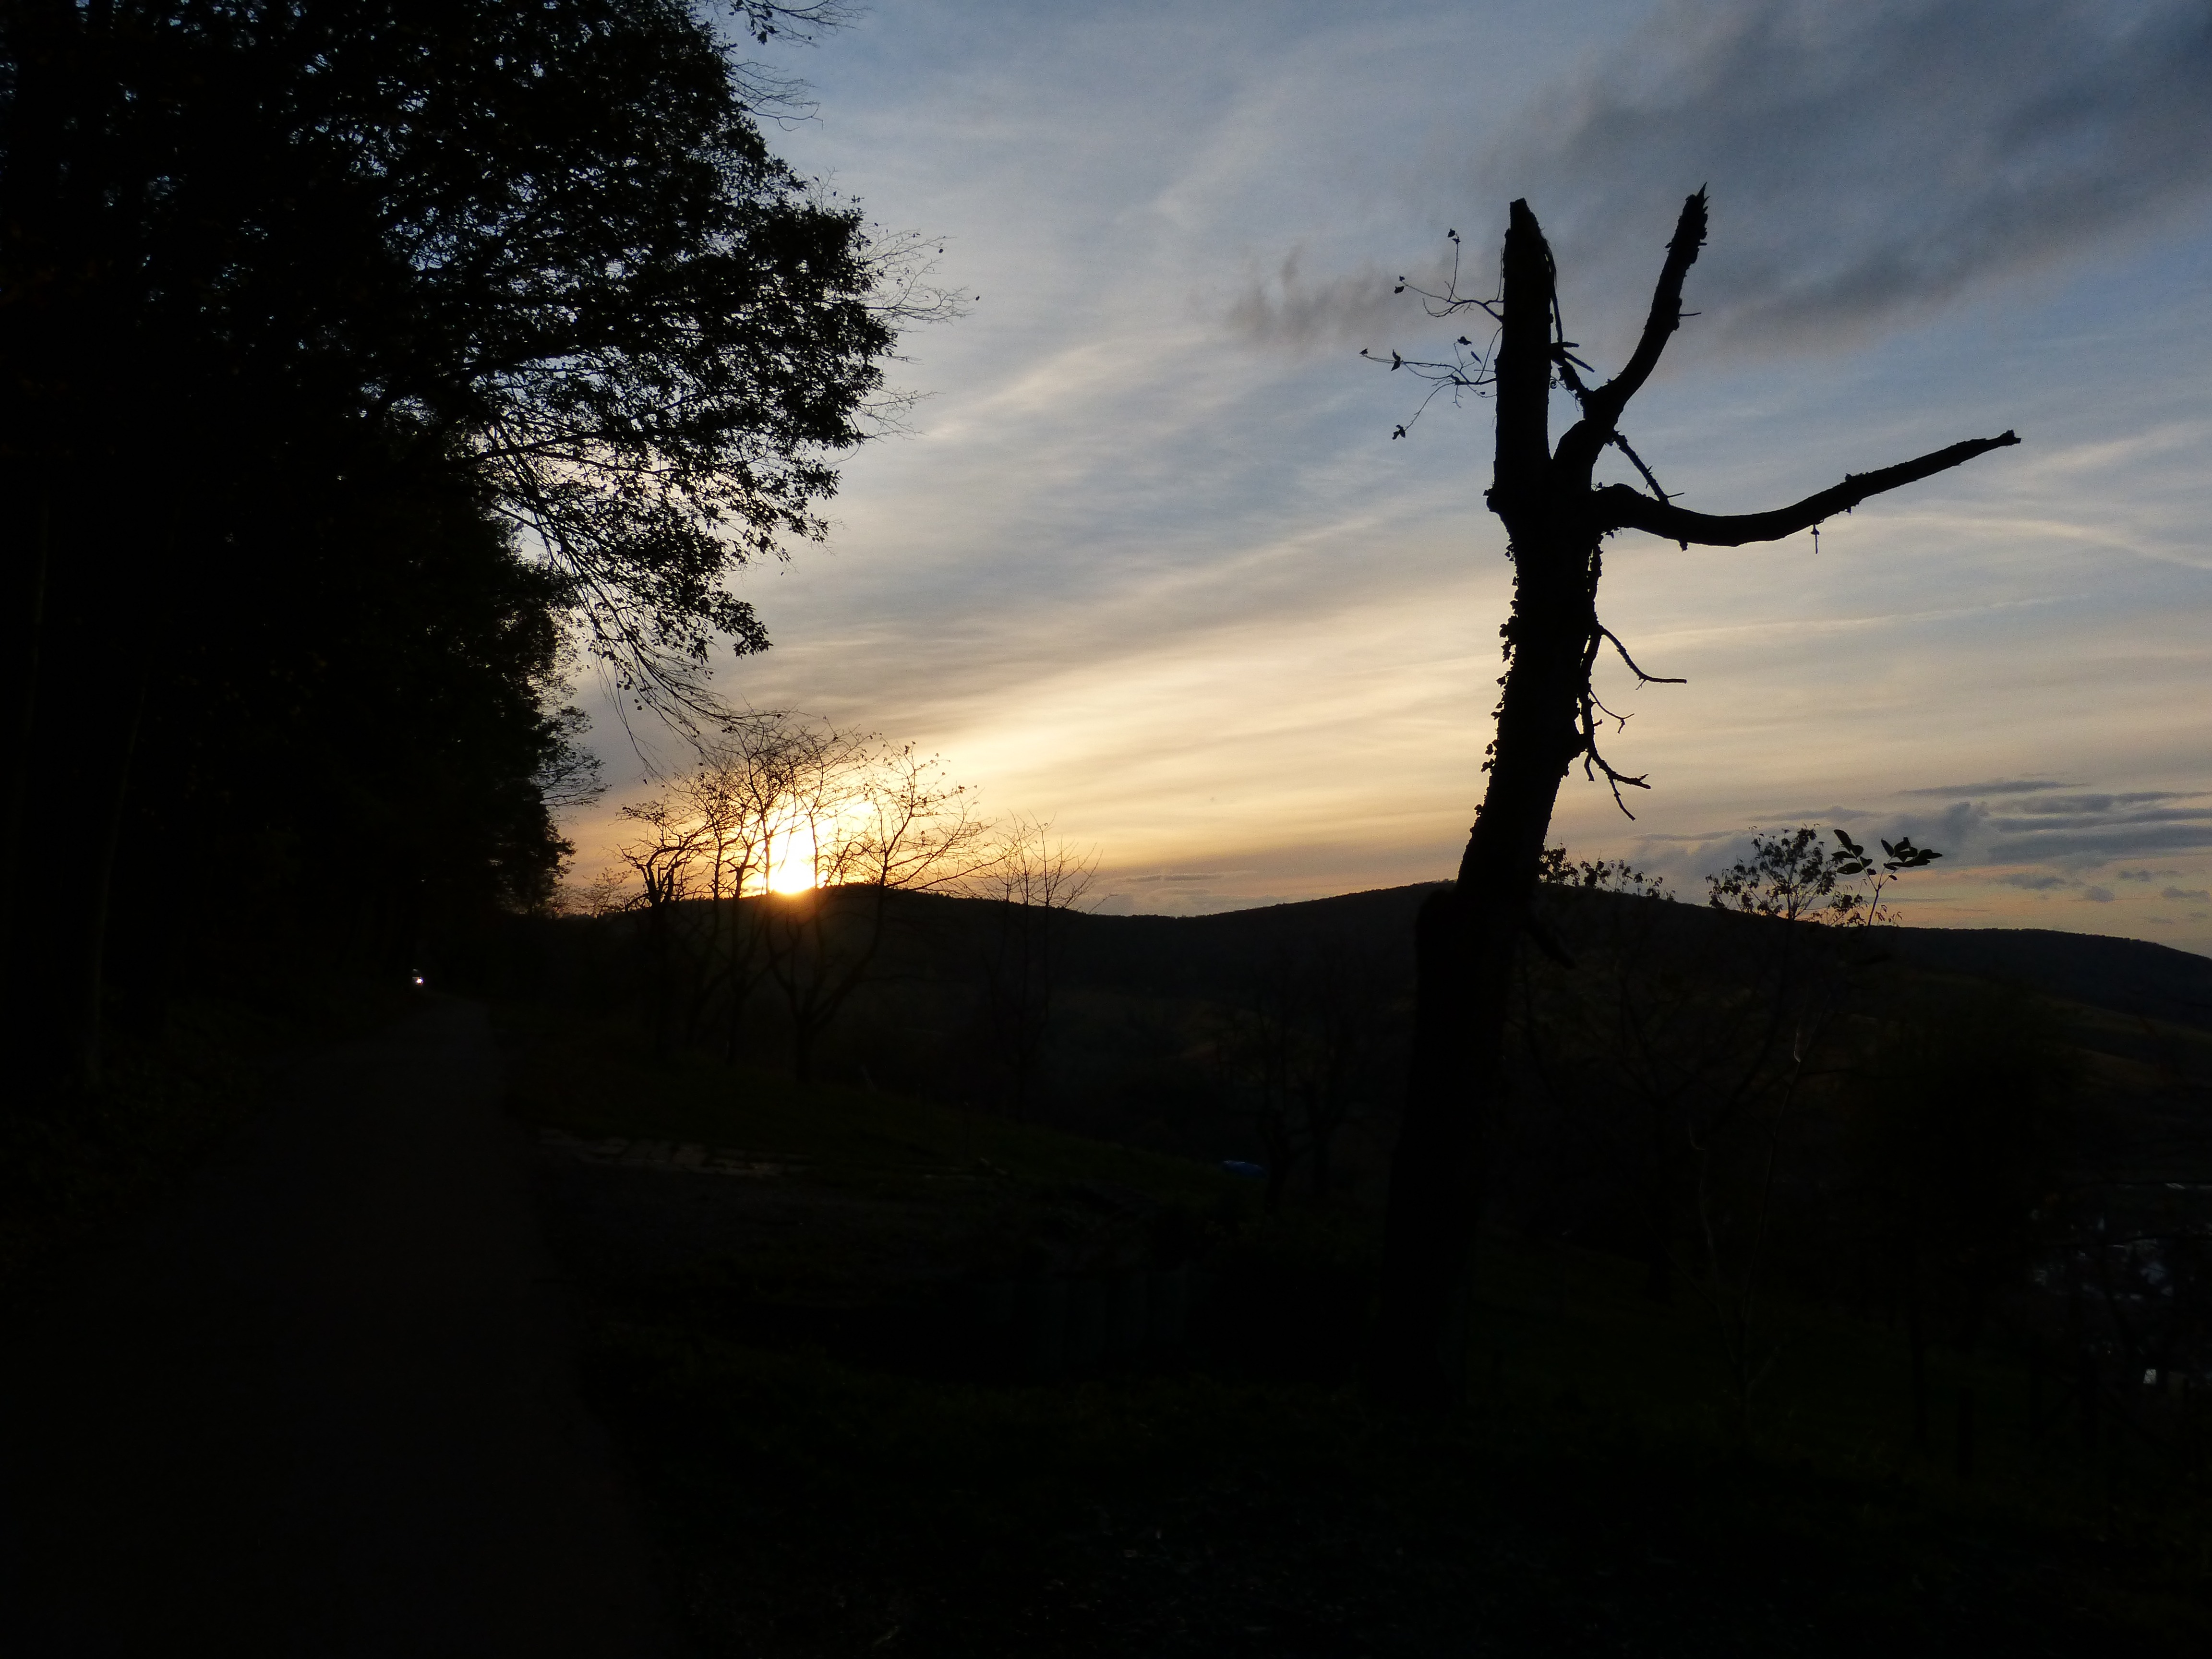
landscape, tree, nature, branch, silhouette, light, cloud, sky, sun, sunrise, sunset, sunlight, morning, old, dawn, dusk, evening, reflection, darkness, clouds, afterglow, evening sky, atmospheric phenomenon, woody plant